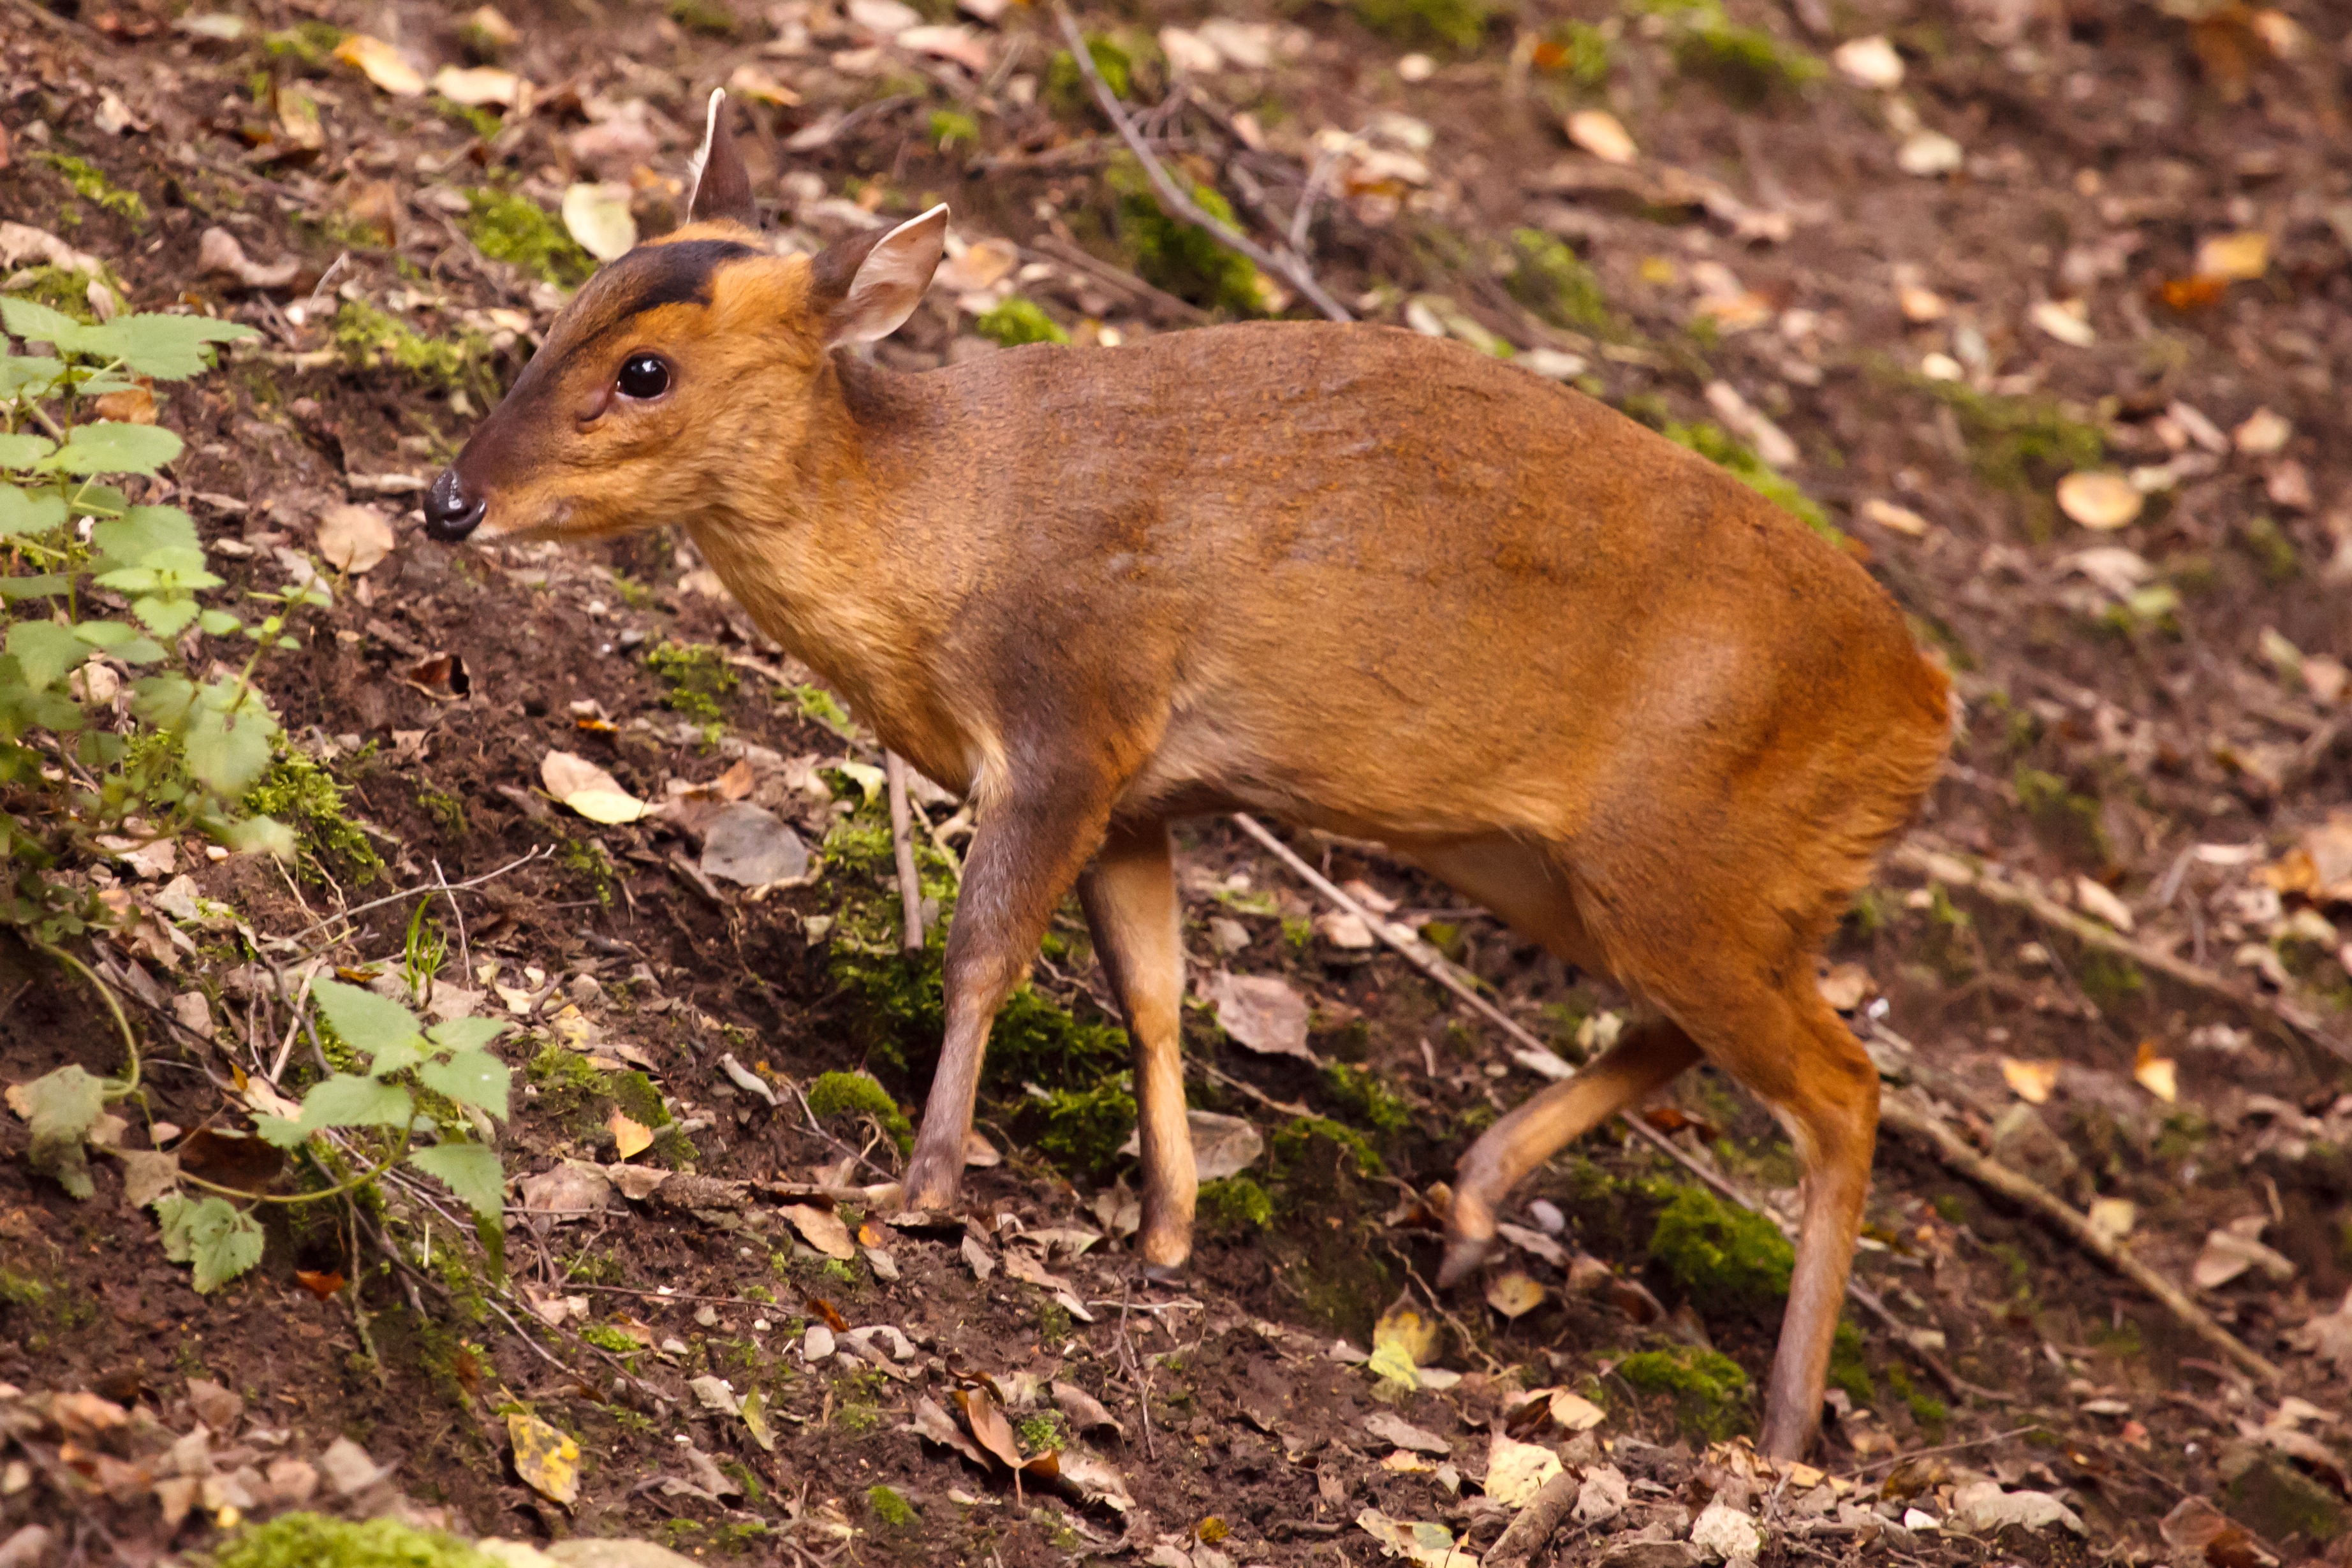
animal, wildlife, wild, deer, zoo, young, chinese, small, brown, mammal, fauna, vertebrate, shy, white tailed deer